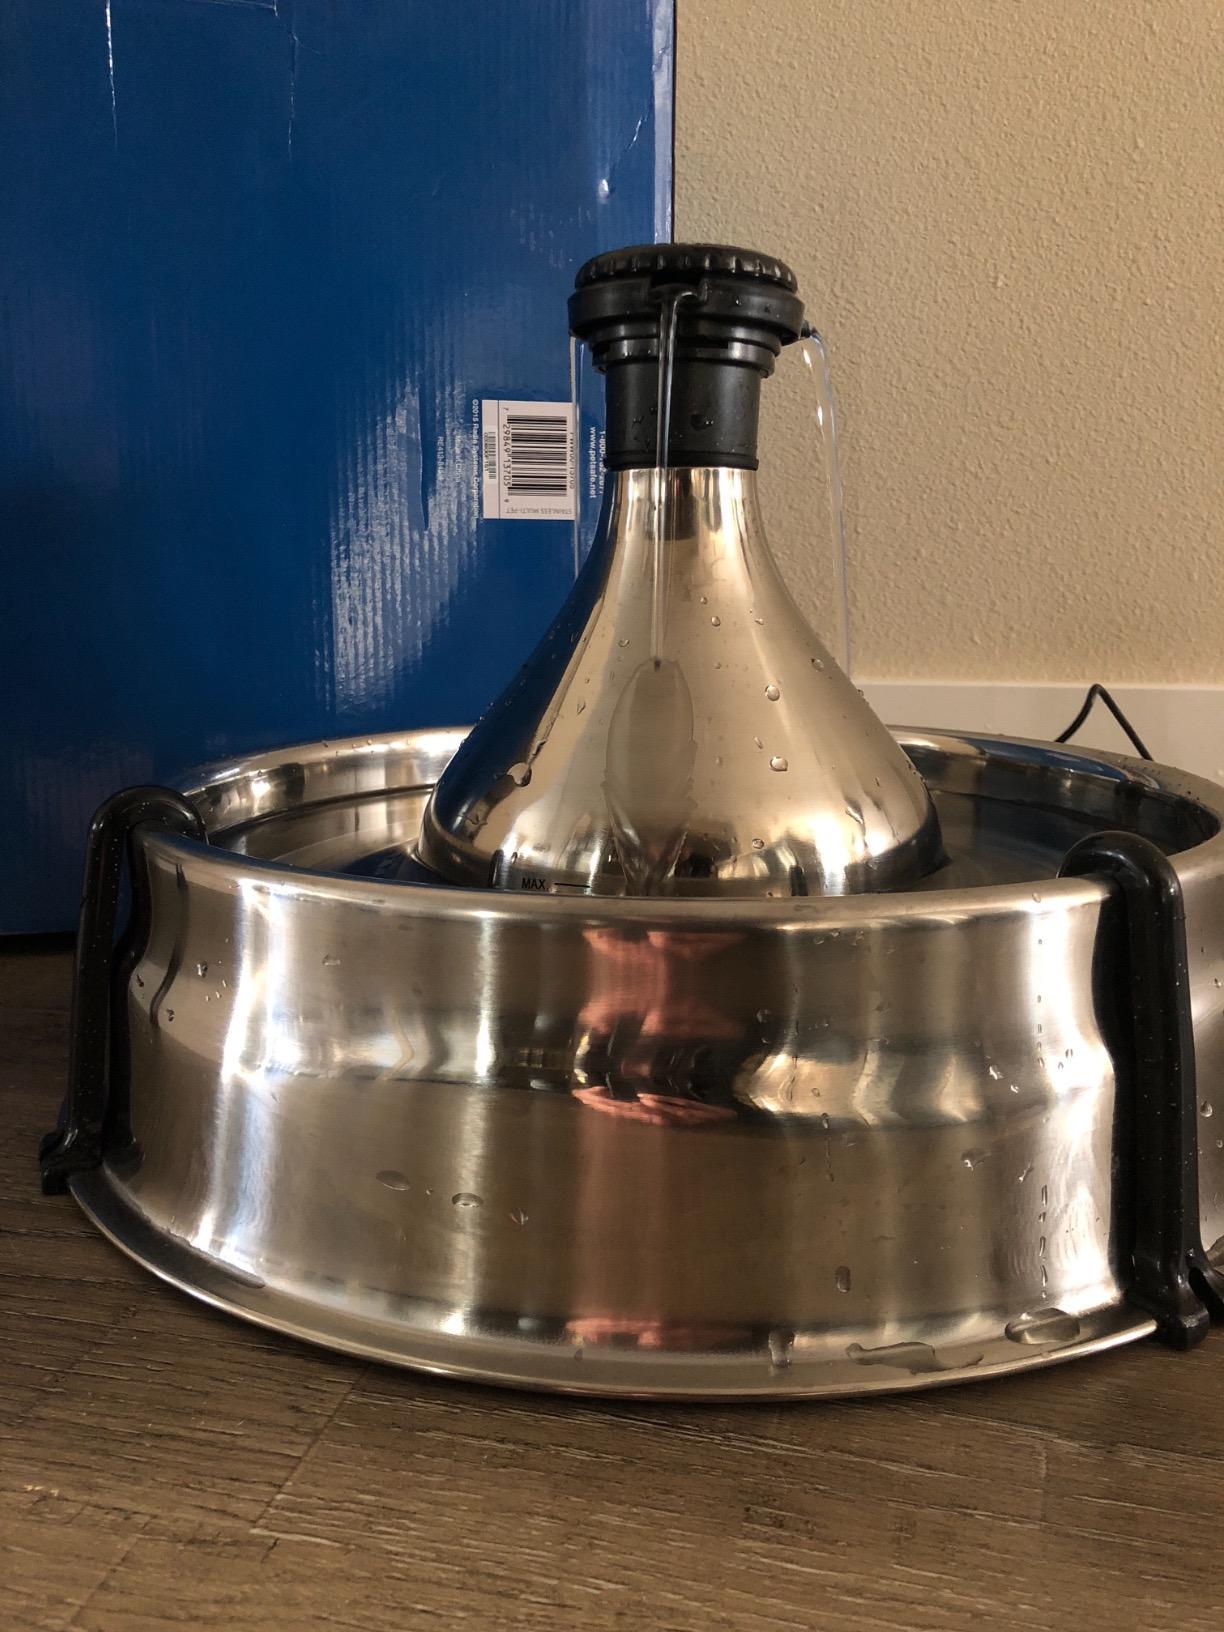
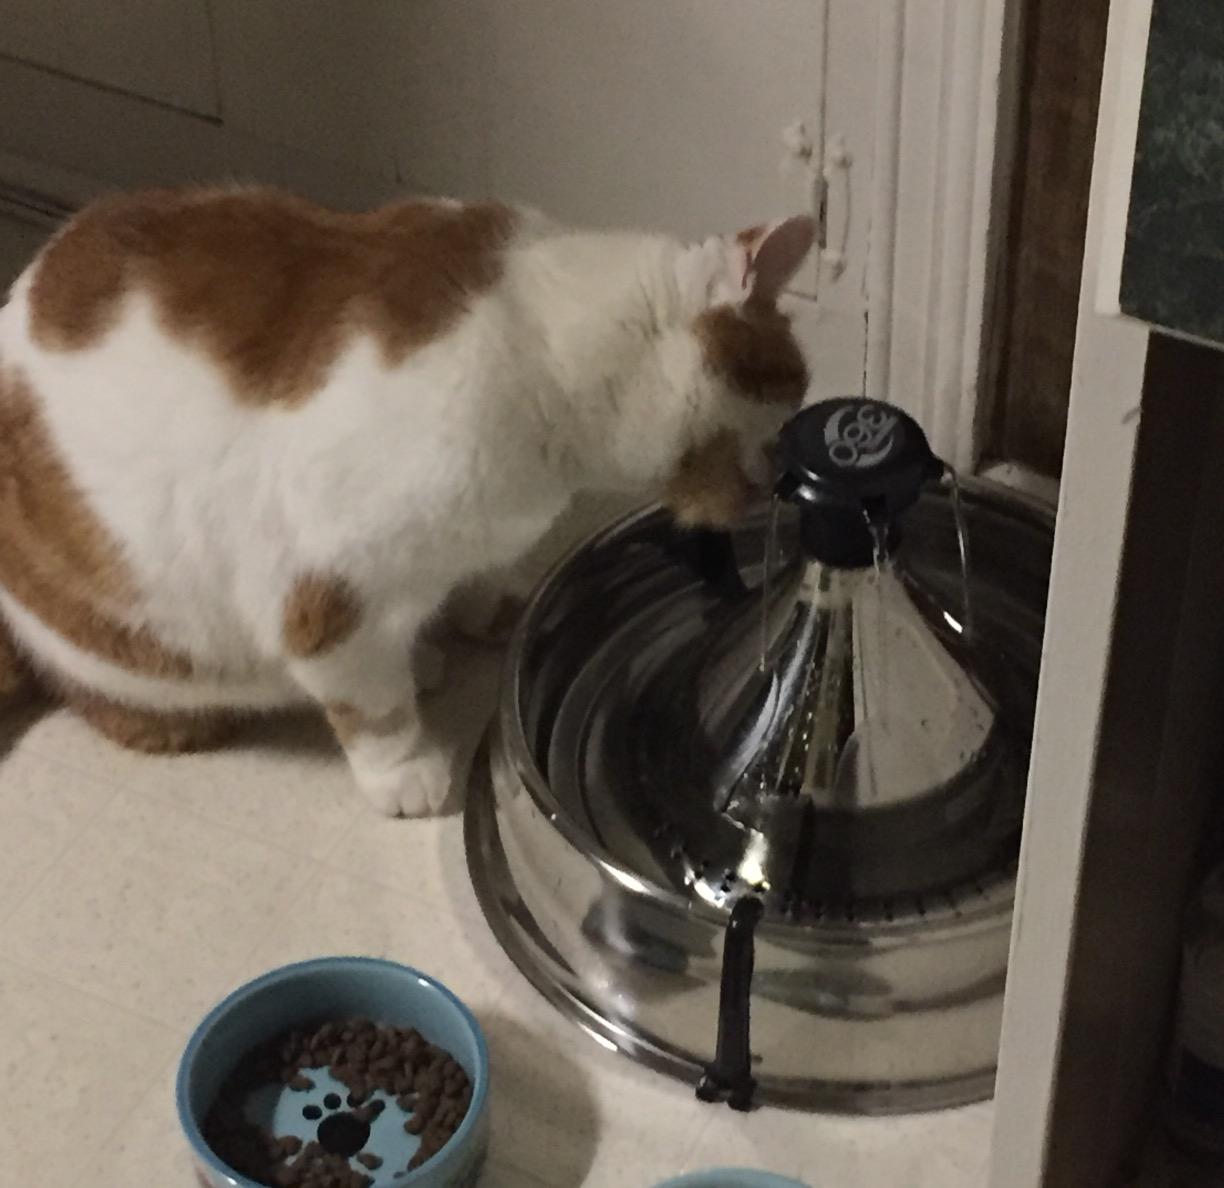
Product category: items_bowl
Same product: yes